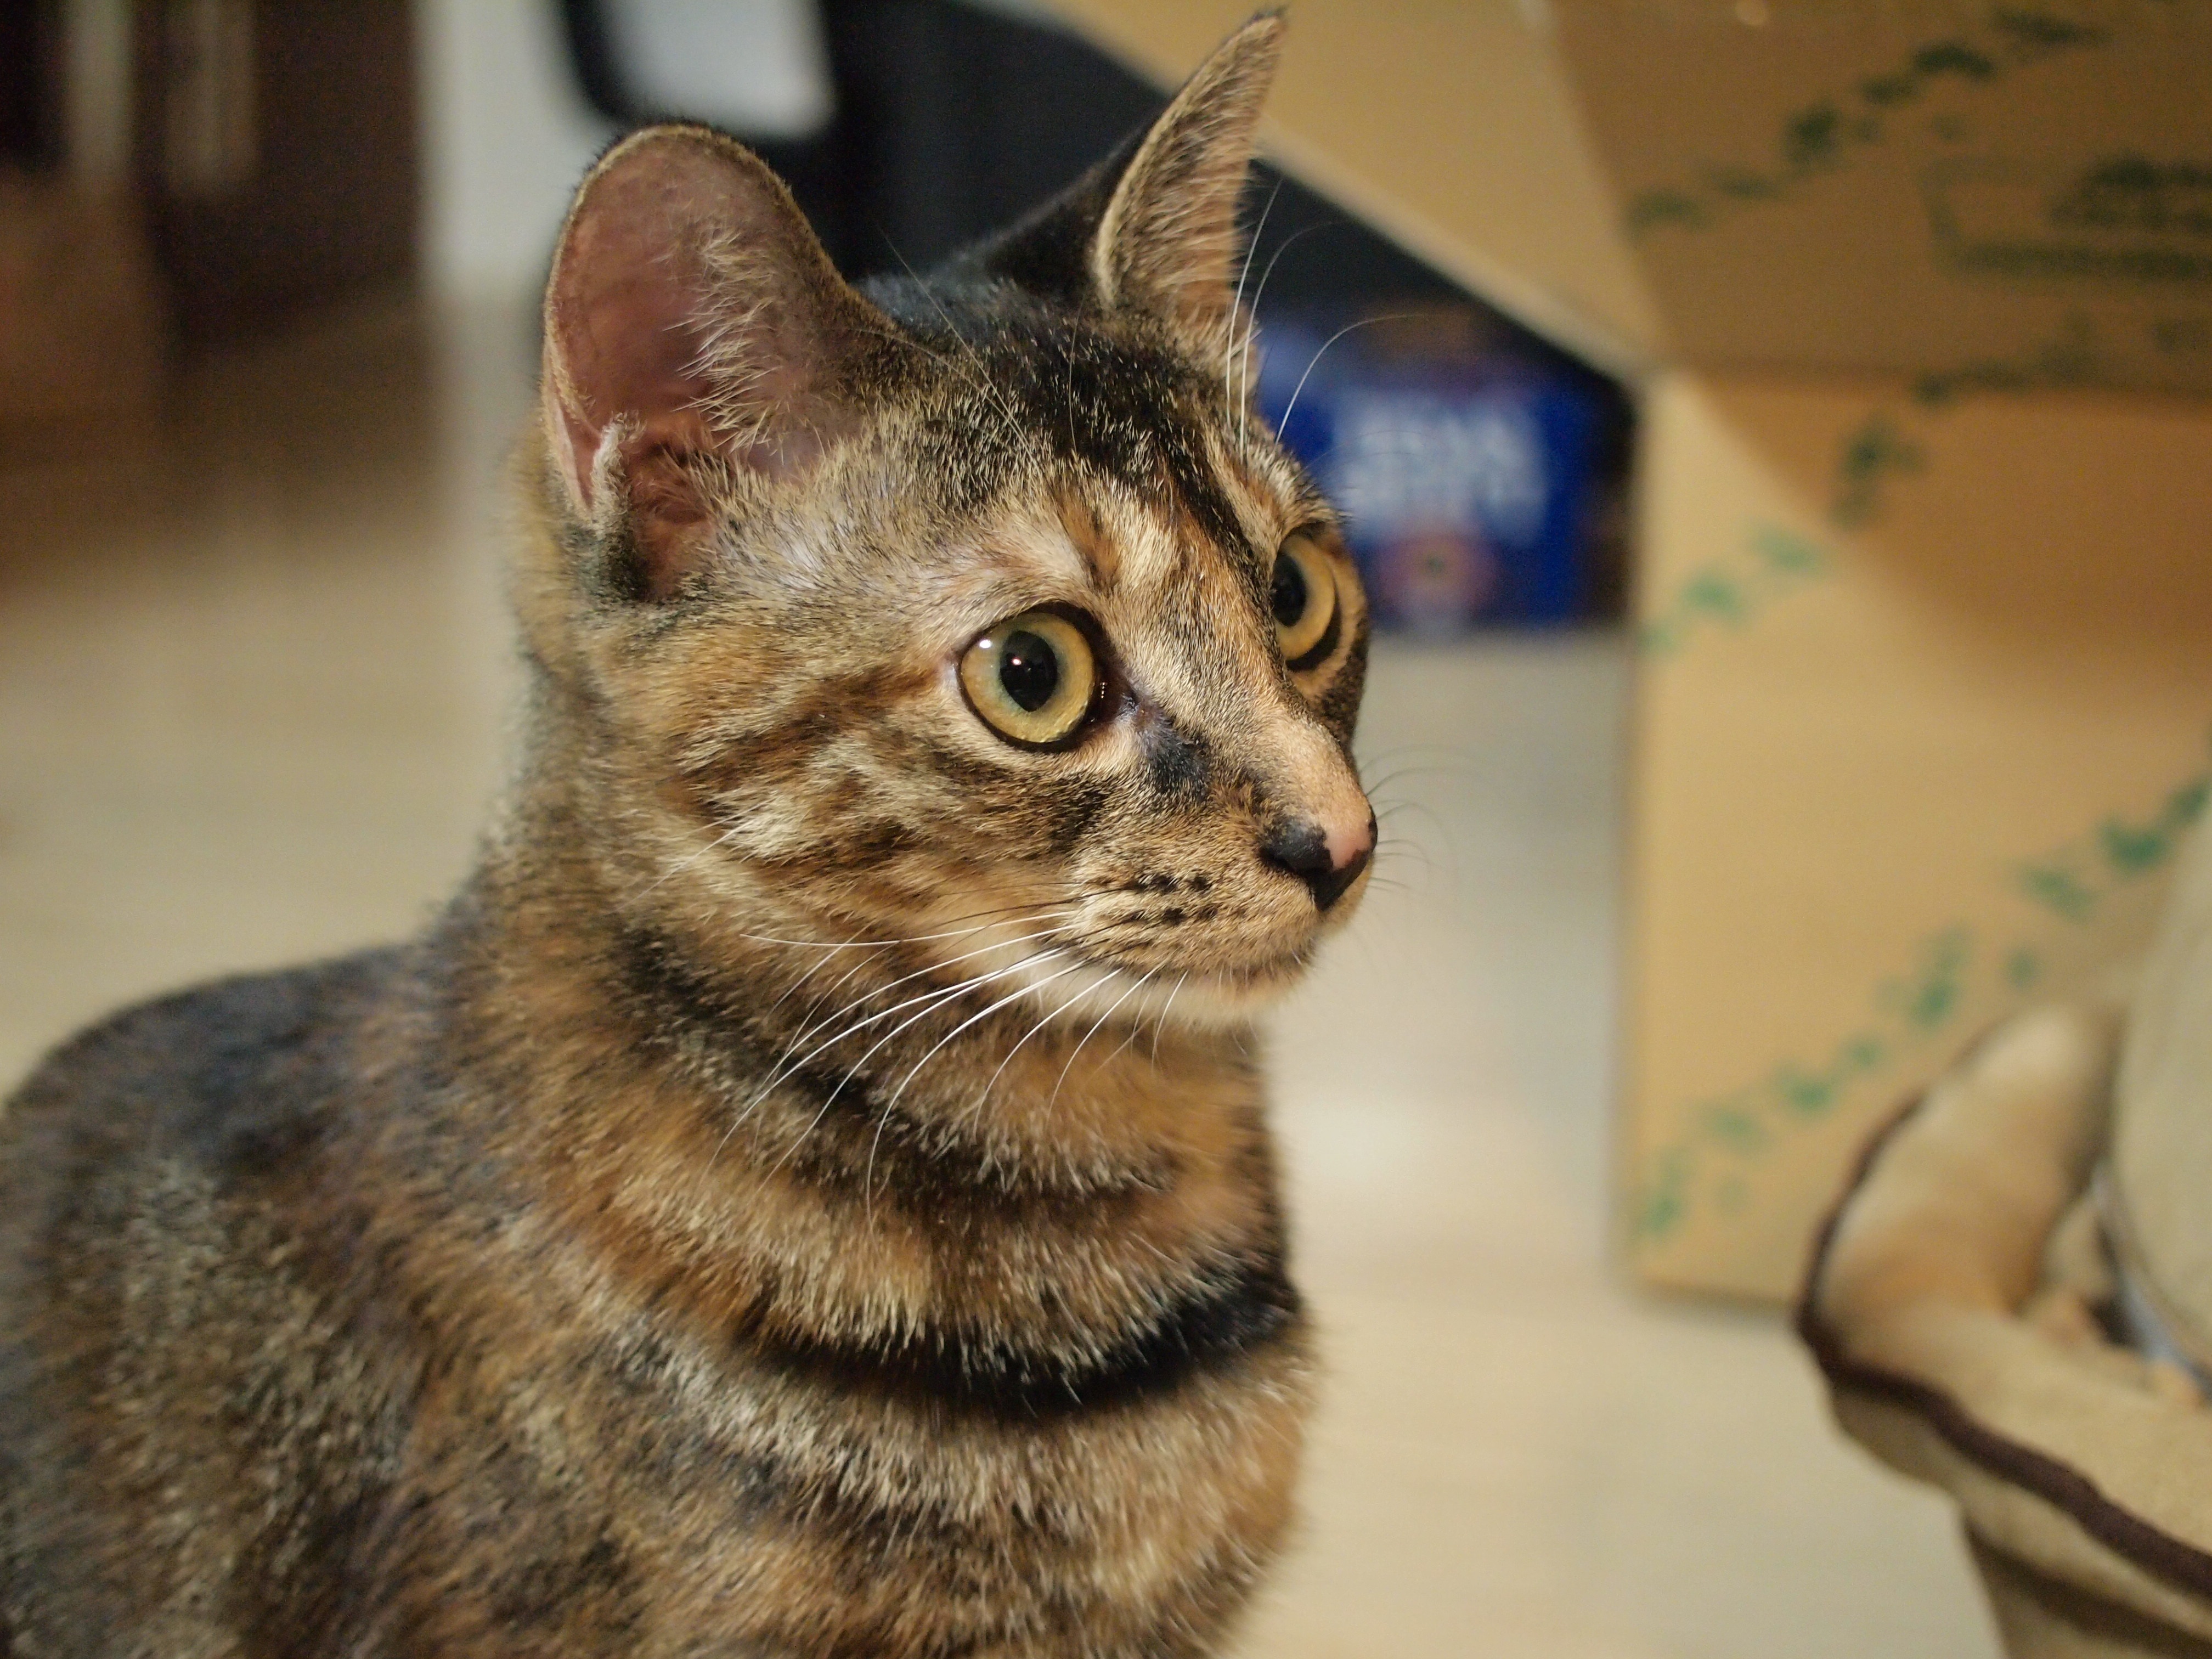
cat, mammal, fauna, whiskers, vertebrate, tabby cat, bengal, european shorthair, small to medium sized cats, cat like mammal, domestic short haired cat, pixie bob, ocicat, toyger, text face